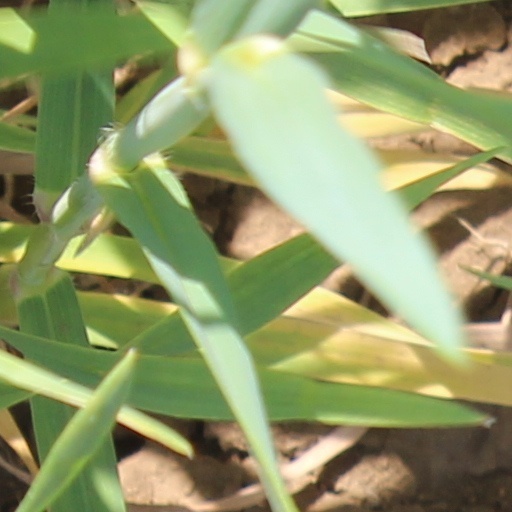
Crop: wheat